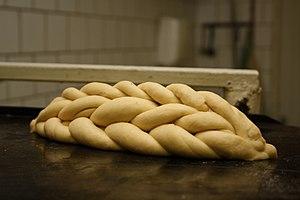
Une tresse ou natte est une manière d'assembler par entrelacement des cheveux, des fils ou faisceaux de fils. Elle est utilisée entre autres dans la confection de cordes. La tresse la plus courante est un entrelacement de trois fils ou faisceaux de fils.